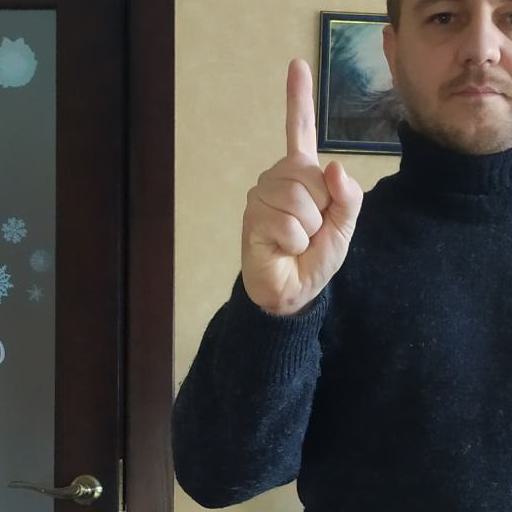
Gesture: one